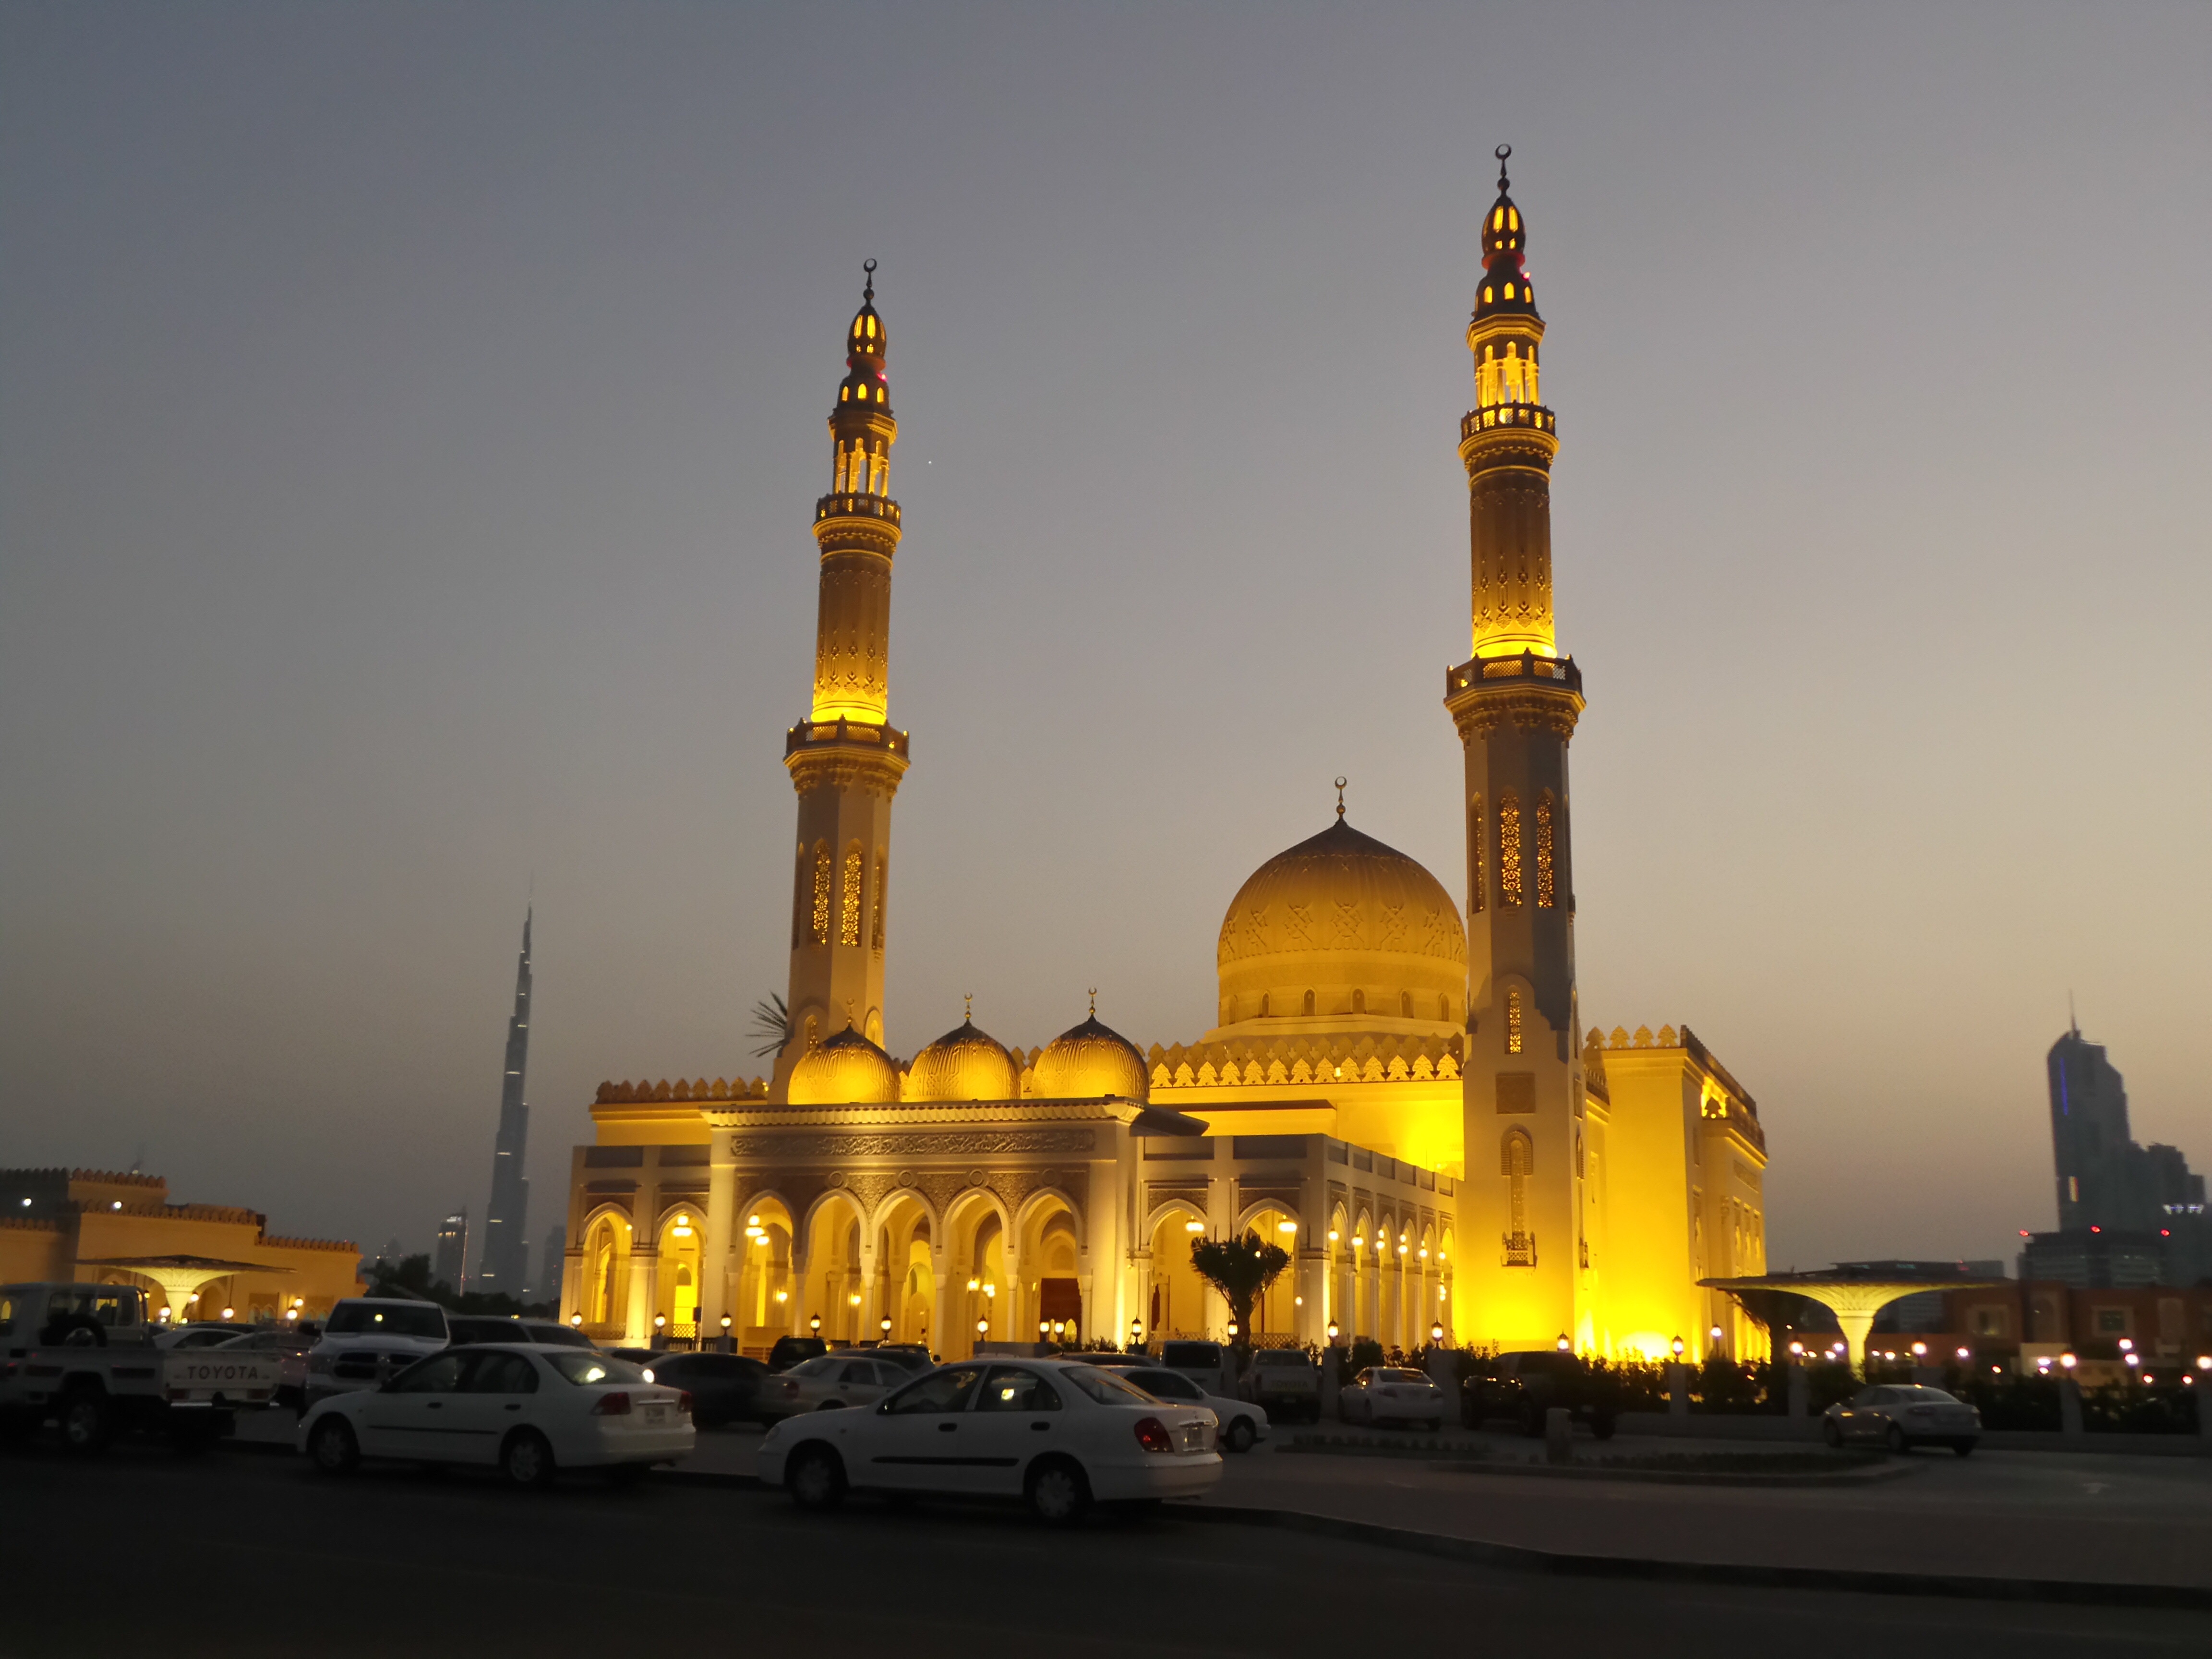
night, building, dusk, evening, tower, peace, serene, landmark, lighting, place of worship, mosque, prayer